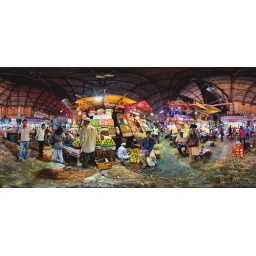
THe Crawford market in Mumbai's unparalleled fruit and vegetable market